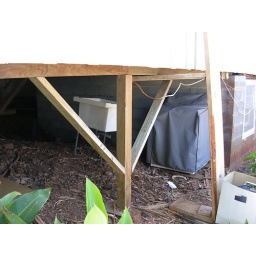
Washing machine and sink tucked away under the house.